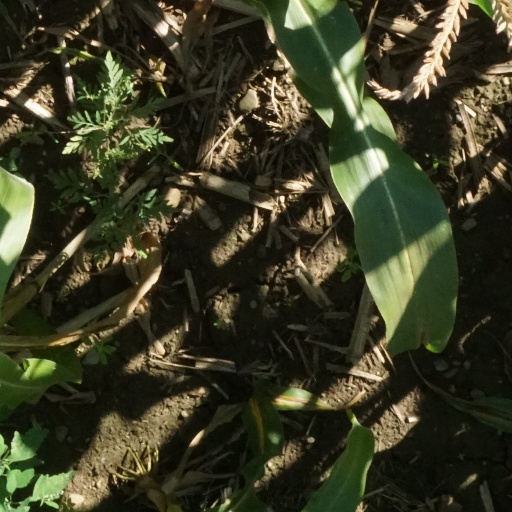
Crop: maize; corn